2013 Bahrain GP2 Series round

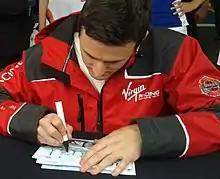
Fabio Leimer "(pictured in 2015)" held off Stefano Coletti in the first lap and maintained the lead to clinch his second victory of the season.

Leimer's advantage over Coletti had dwindled to 1.3 seconds but he regained some of that lead by overtaking the battling Evans and Giovesi at turn four. Coletti was then delayed by the same traffic jam and was three seconds adrift of Leimer. The yet-to-stop Quaife-Hobbs led and was followed by Dillmann, Leal and Giovesi. Dilmann made his pit stop on the 18th lap and Leal followed on the next lap; Leal stalled as he drove away from his pit box and required assistance from mechanics to restart his car. He subsequently received a penalty for pit lane over-speeding. On the 20th lap and having led the last ten laps, Quaife-Hobbs was the last driver to enter the pit lane and Leimer regained first. Quaife-Hobbs fell behind Dillmann but re-passed him after getting his tyres up to temperature. Frijns moved to the inside of Richelmi on lap 21 into turn one but went into the side of Richelmi's car, damaging his front wing. Frijns drove slowly to the pit lane for repairs but Richelmi had to abandon his damaged car on the circuit. Evans became the race's final retirement on the 25th lap when he stopped on a run-off area with smoke bellowing from his car due to debris penetrating the radiator and overheating the engine.